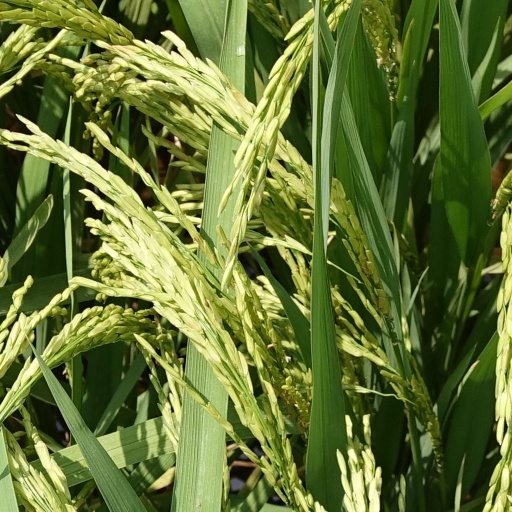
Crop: rice